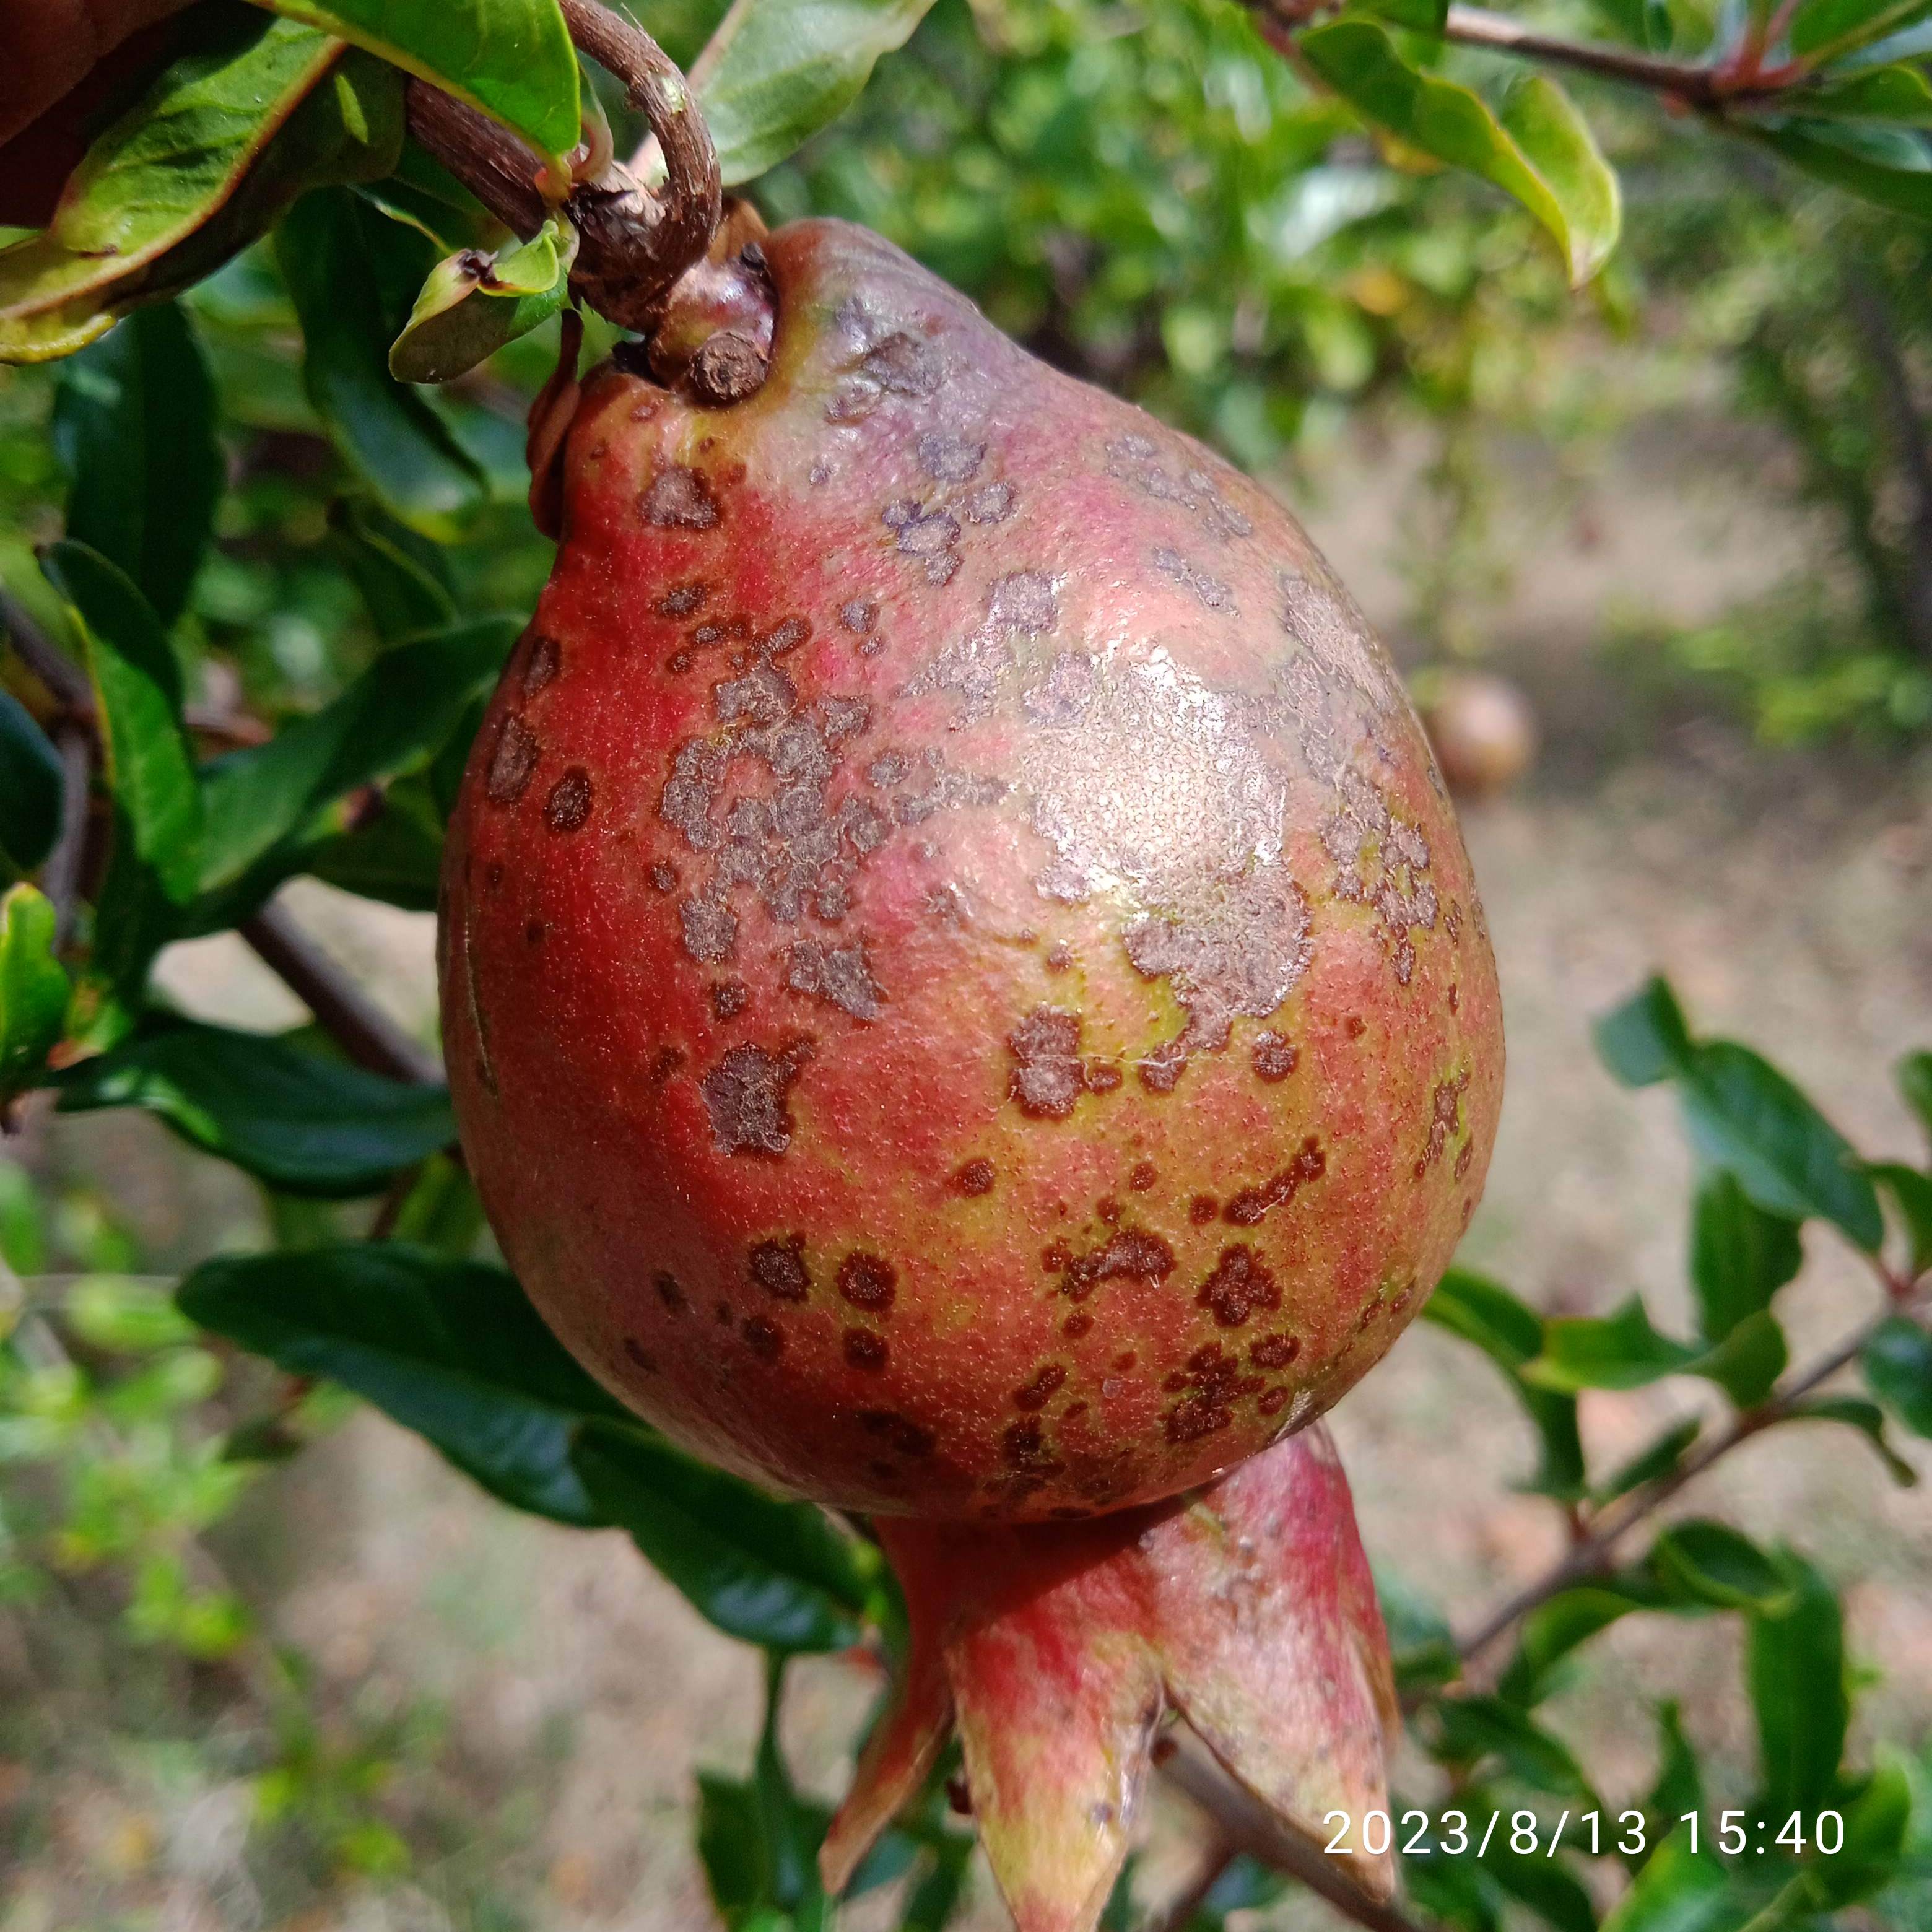
Label: Cercospora